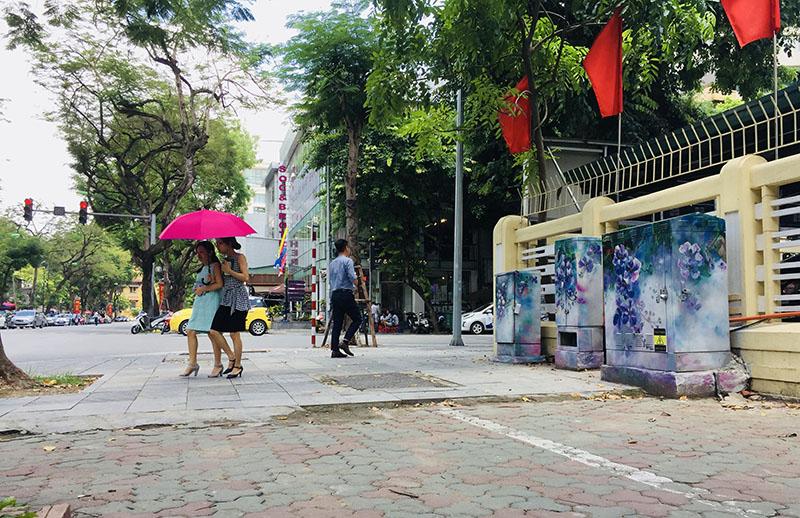
có hai người phụ nữ đang dùng một chiếc ô màu hồng